Ballybeg Priory

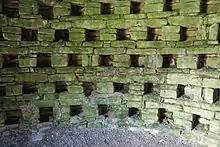
The interior wall of the dovecot

The priory complex incorporated a large dovecot (also known as a "columbarium"), which has been almost perfectly preserved. Located to the south east of the chancel, Frank Keohane describes it as "arguably the finest medieval dovecot surviving in Ireland." The inner walls of the dovecot are built in square compartments in regular tiers to a height of fifteen feet. There are three hundred and fifty two niches, divided into eleven tiers each containing thirty-two compartments. The tiers begin above ground level so as to allow for the collection of droppings and end well below the flight hole in the roof since doves will not perch near busily frequented exits. The columbarium at Ballybeg, is typically located away from the main priory buildings, and still conserves a string course around the circumference of the building which served not only as a structural strengthening of the building but also to prevent weasels, martens or other vermin from scaling the walls to the entrances. The columbarium's importance stemmed from its having been a source of revenue for the priory as its principal agricultural purpose was the production of fertiliser. Pigeon fertiliser (guano) was essential for herb gardens and economically more highly valued than equivalents produced by cattle, sheep or pigs. It was also a "sine qua non" for the successful growing of hemp which was widely used for cloth, rope and sack making.